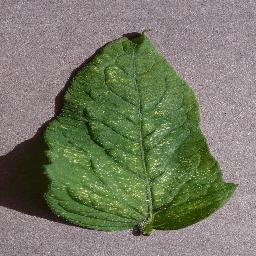
Label: Tomato___Spider_mites Two-spotted_spider_mite